Mastershausen

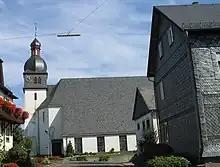
Kirchstraße 5: Saint Lucy’s Catholic Parish Church

The following are listed buildings or sites in Rhineland-Palatinate’s Directory of Cultural Monuments: